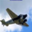
Label: airplane